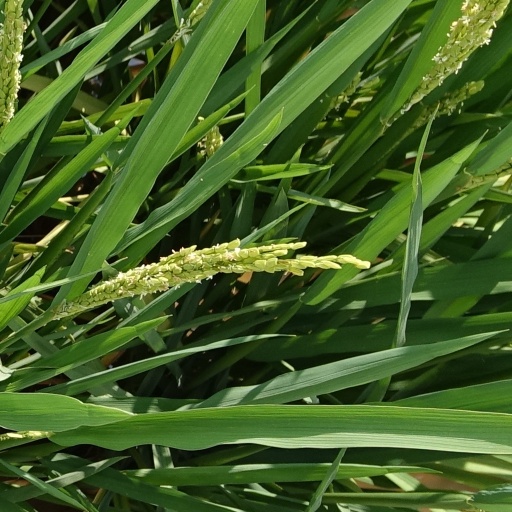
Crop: rice